Graciela Márquez Colín

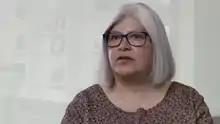

Graciela Márquez Colín is a Mexican academic and economist. She held the position of Mexican Minister of Economy from 2018–2020, under President Andrés Manuel López Obrador. As of January 2021, she holds the position of Vice President of the Governing Board of the National Institute of Statistics and Geography (INEGI). She is set to occupy this role for an eight-year term, until December 2028. Previously she was Professor of Economic History at the El Colegio de Mexico in Mexico City where she was a full professor at the Centro de Estudios Historicos. She was also a visiting professor at the University of Chicago.